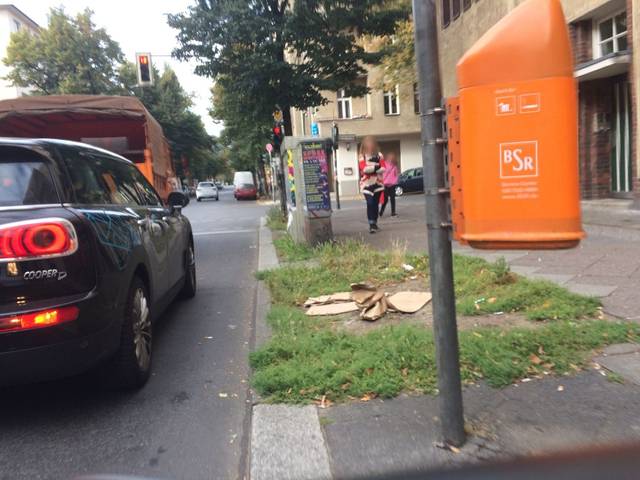
Region: Germany
Coordinates: 52.487, 13.447